Happisburgh Lighthouse

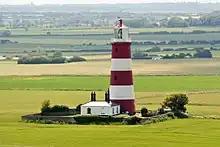
Happisburgh Lighthouse

Happisburgh Lighthouse in Happisburgh on the North Norfolk coast is the only independently operated lighthouse in Great Britain. It is also the oldest working lighthouse in East Anglia. Historically it was also often called Haisborough or Haisbro' Lighthouse (a more phonetic spelling of the name).